Ayodeji Balogun

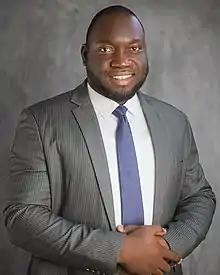
Balogun in 2021

Ayodeji Balogun (born Ayodeji Olaleye Balogun in 1983) is a Nigerian entrepreneur, commodity trader and CEO of AFEX, Nigeria's first private sector commodities exchange, and tech-enabled Agriculture Company. He is a Board of Trustees of The Association of Security Exchange in Nigeria and serves on the board of Capital Market Development Fund.